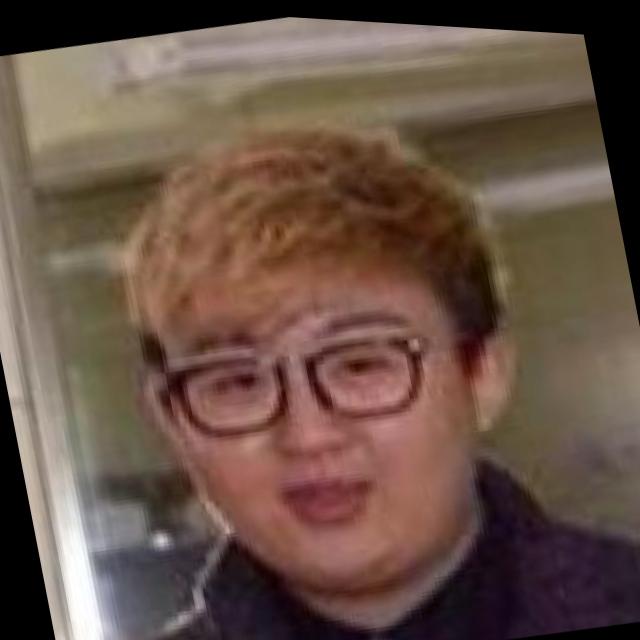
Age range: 21-44